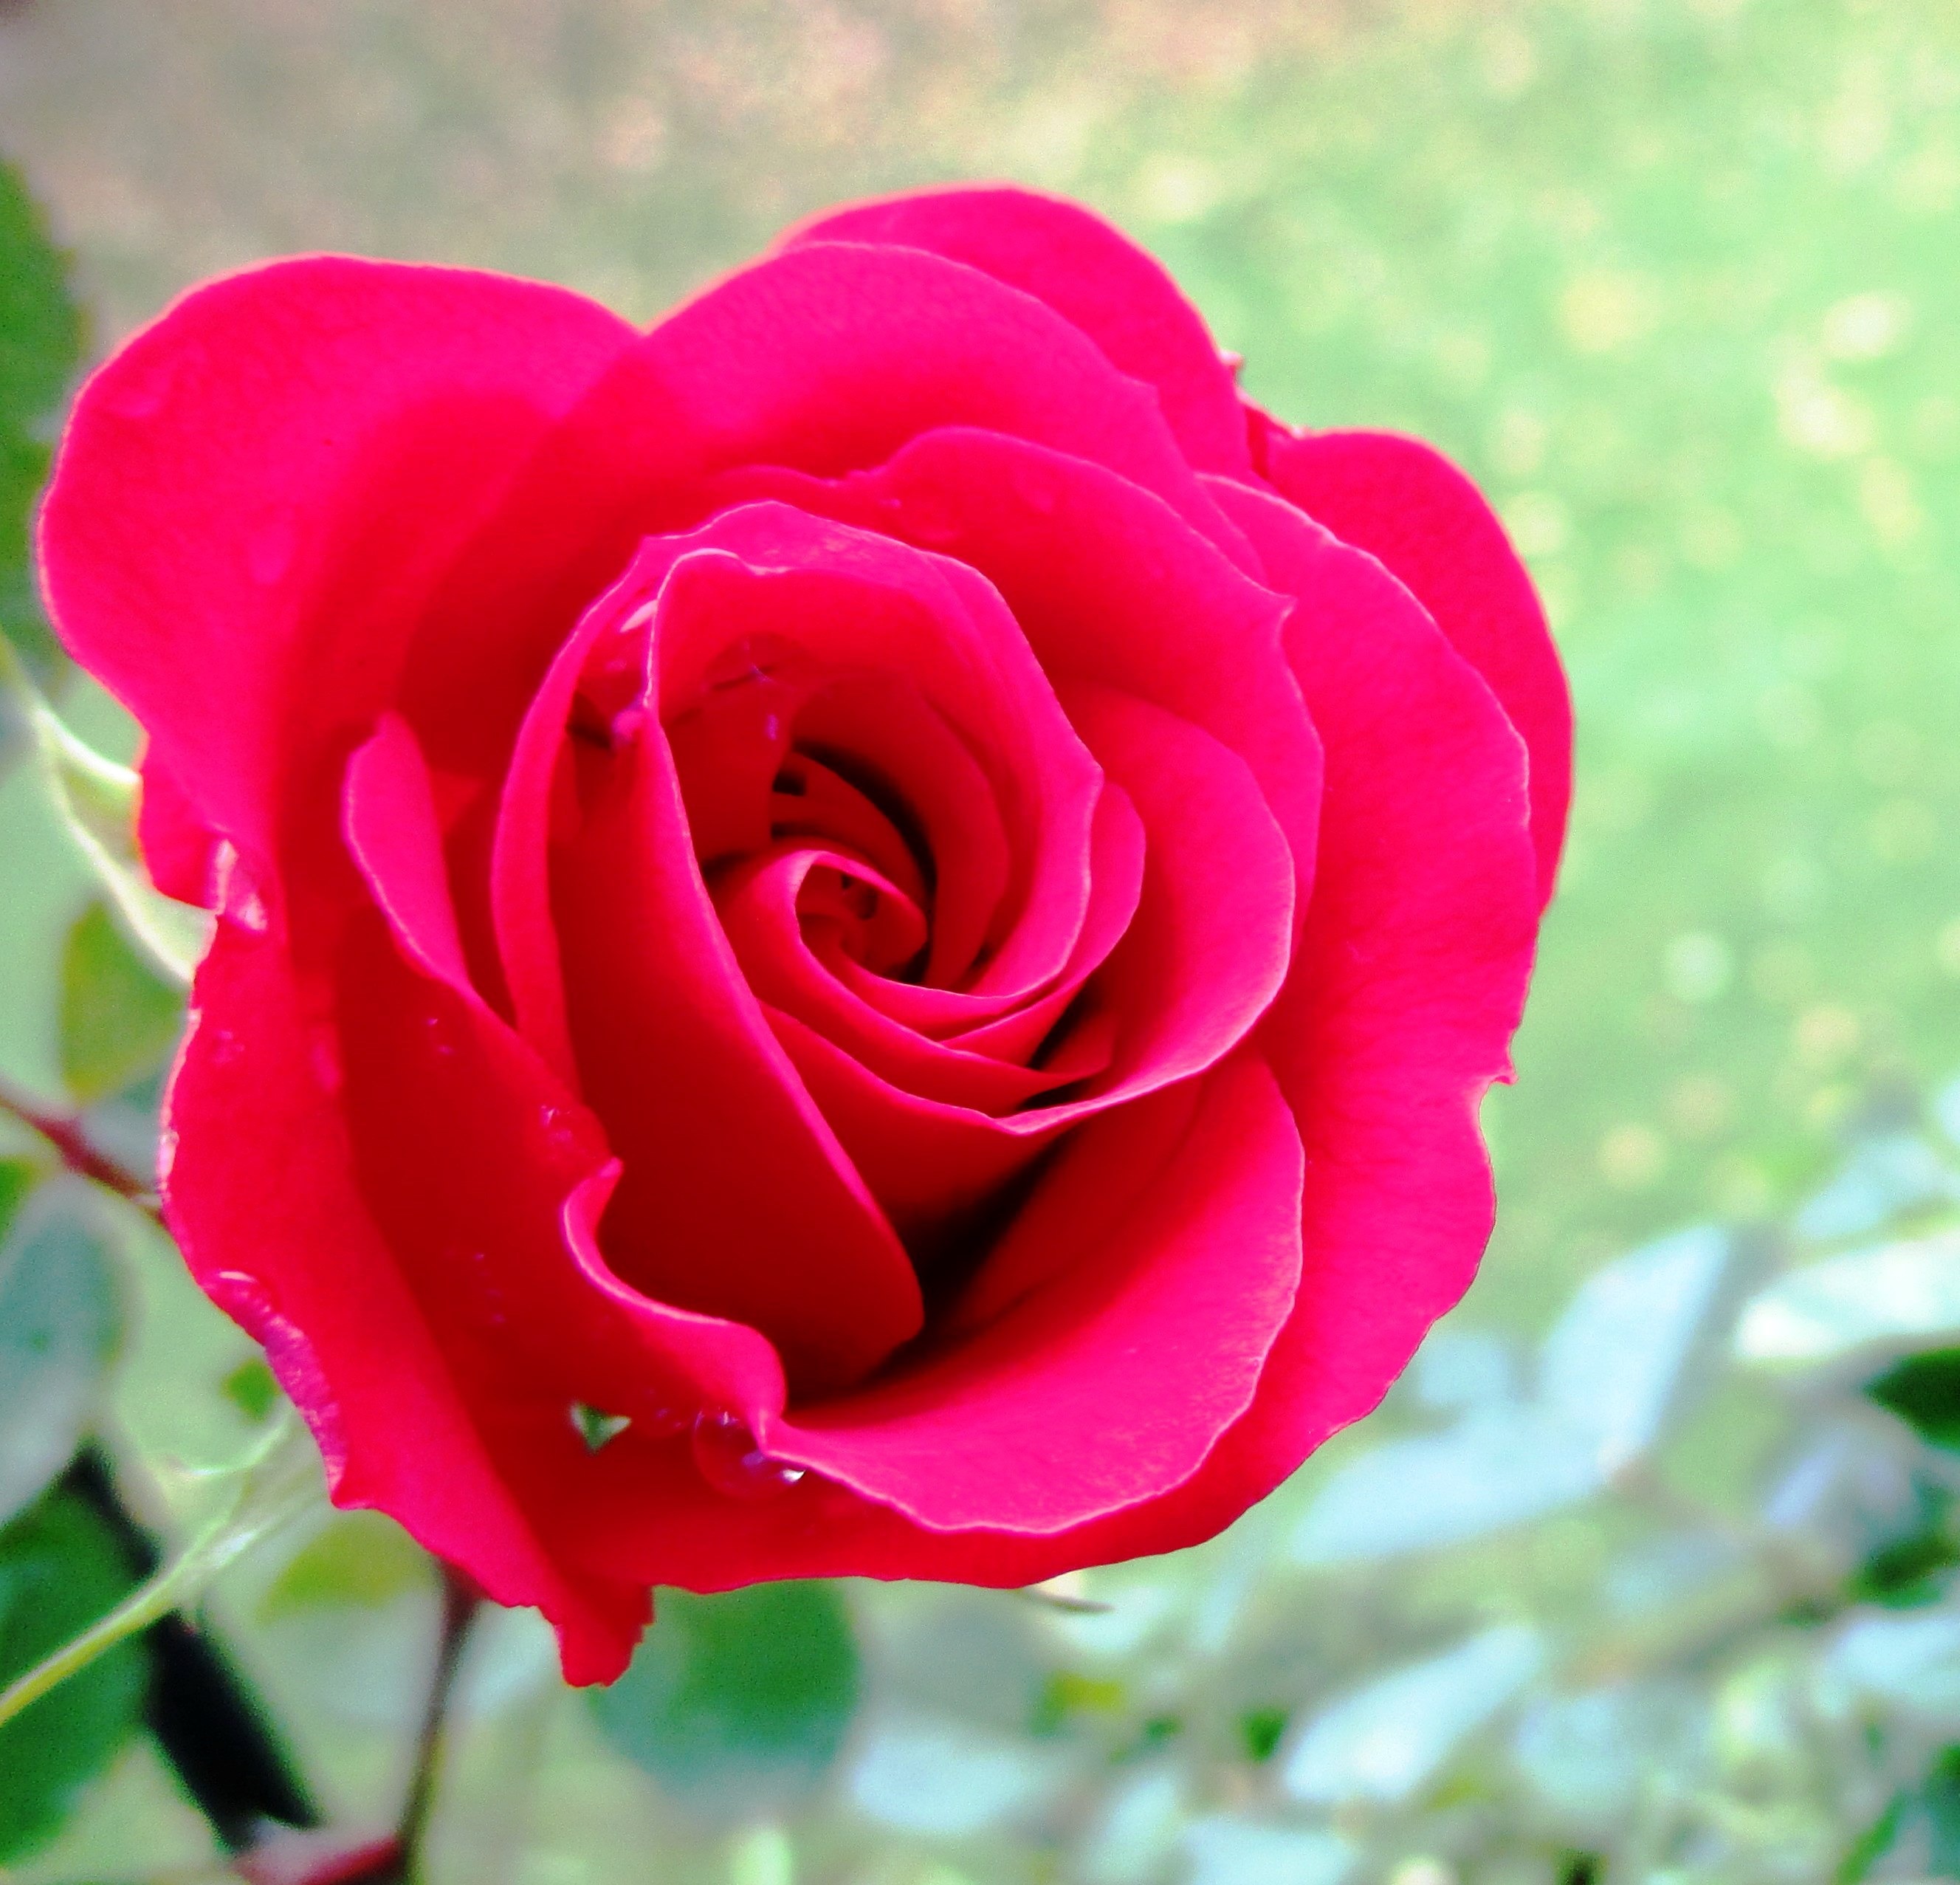
blossom, plant, flower, purple, petal, bloom, rose, red, pink, flora, beautiful, floribunda, rose bloom, macro photography, flowering plant, garden roses, rose family, plant stem, land plant, rosa centifolia